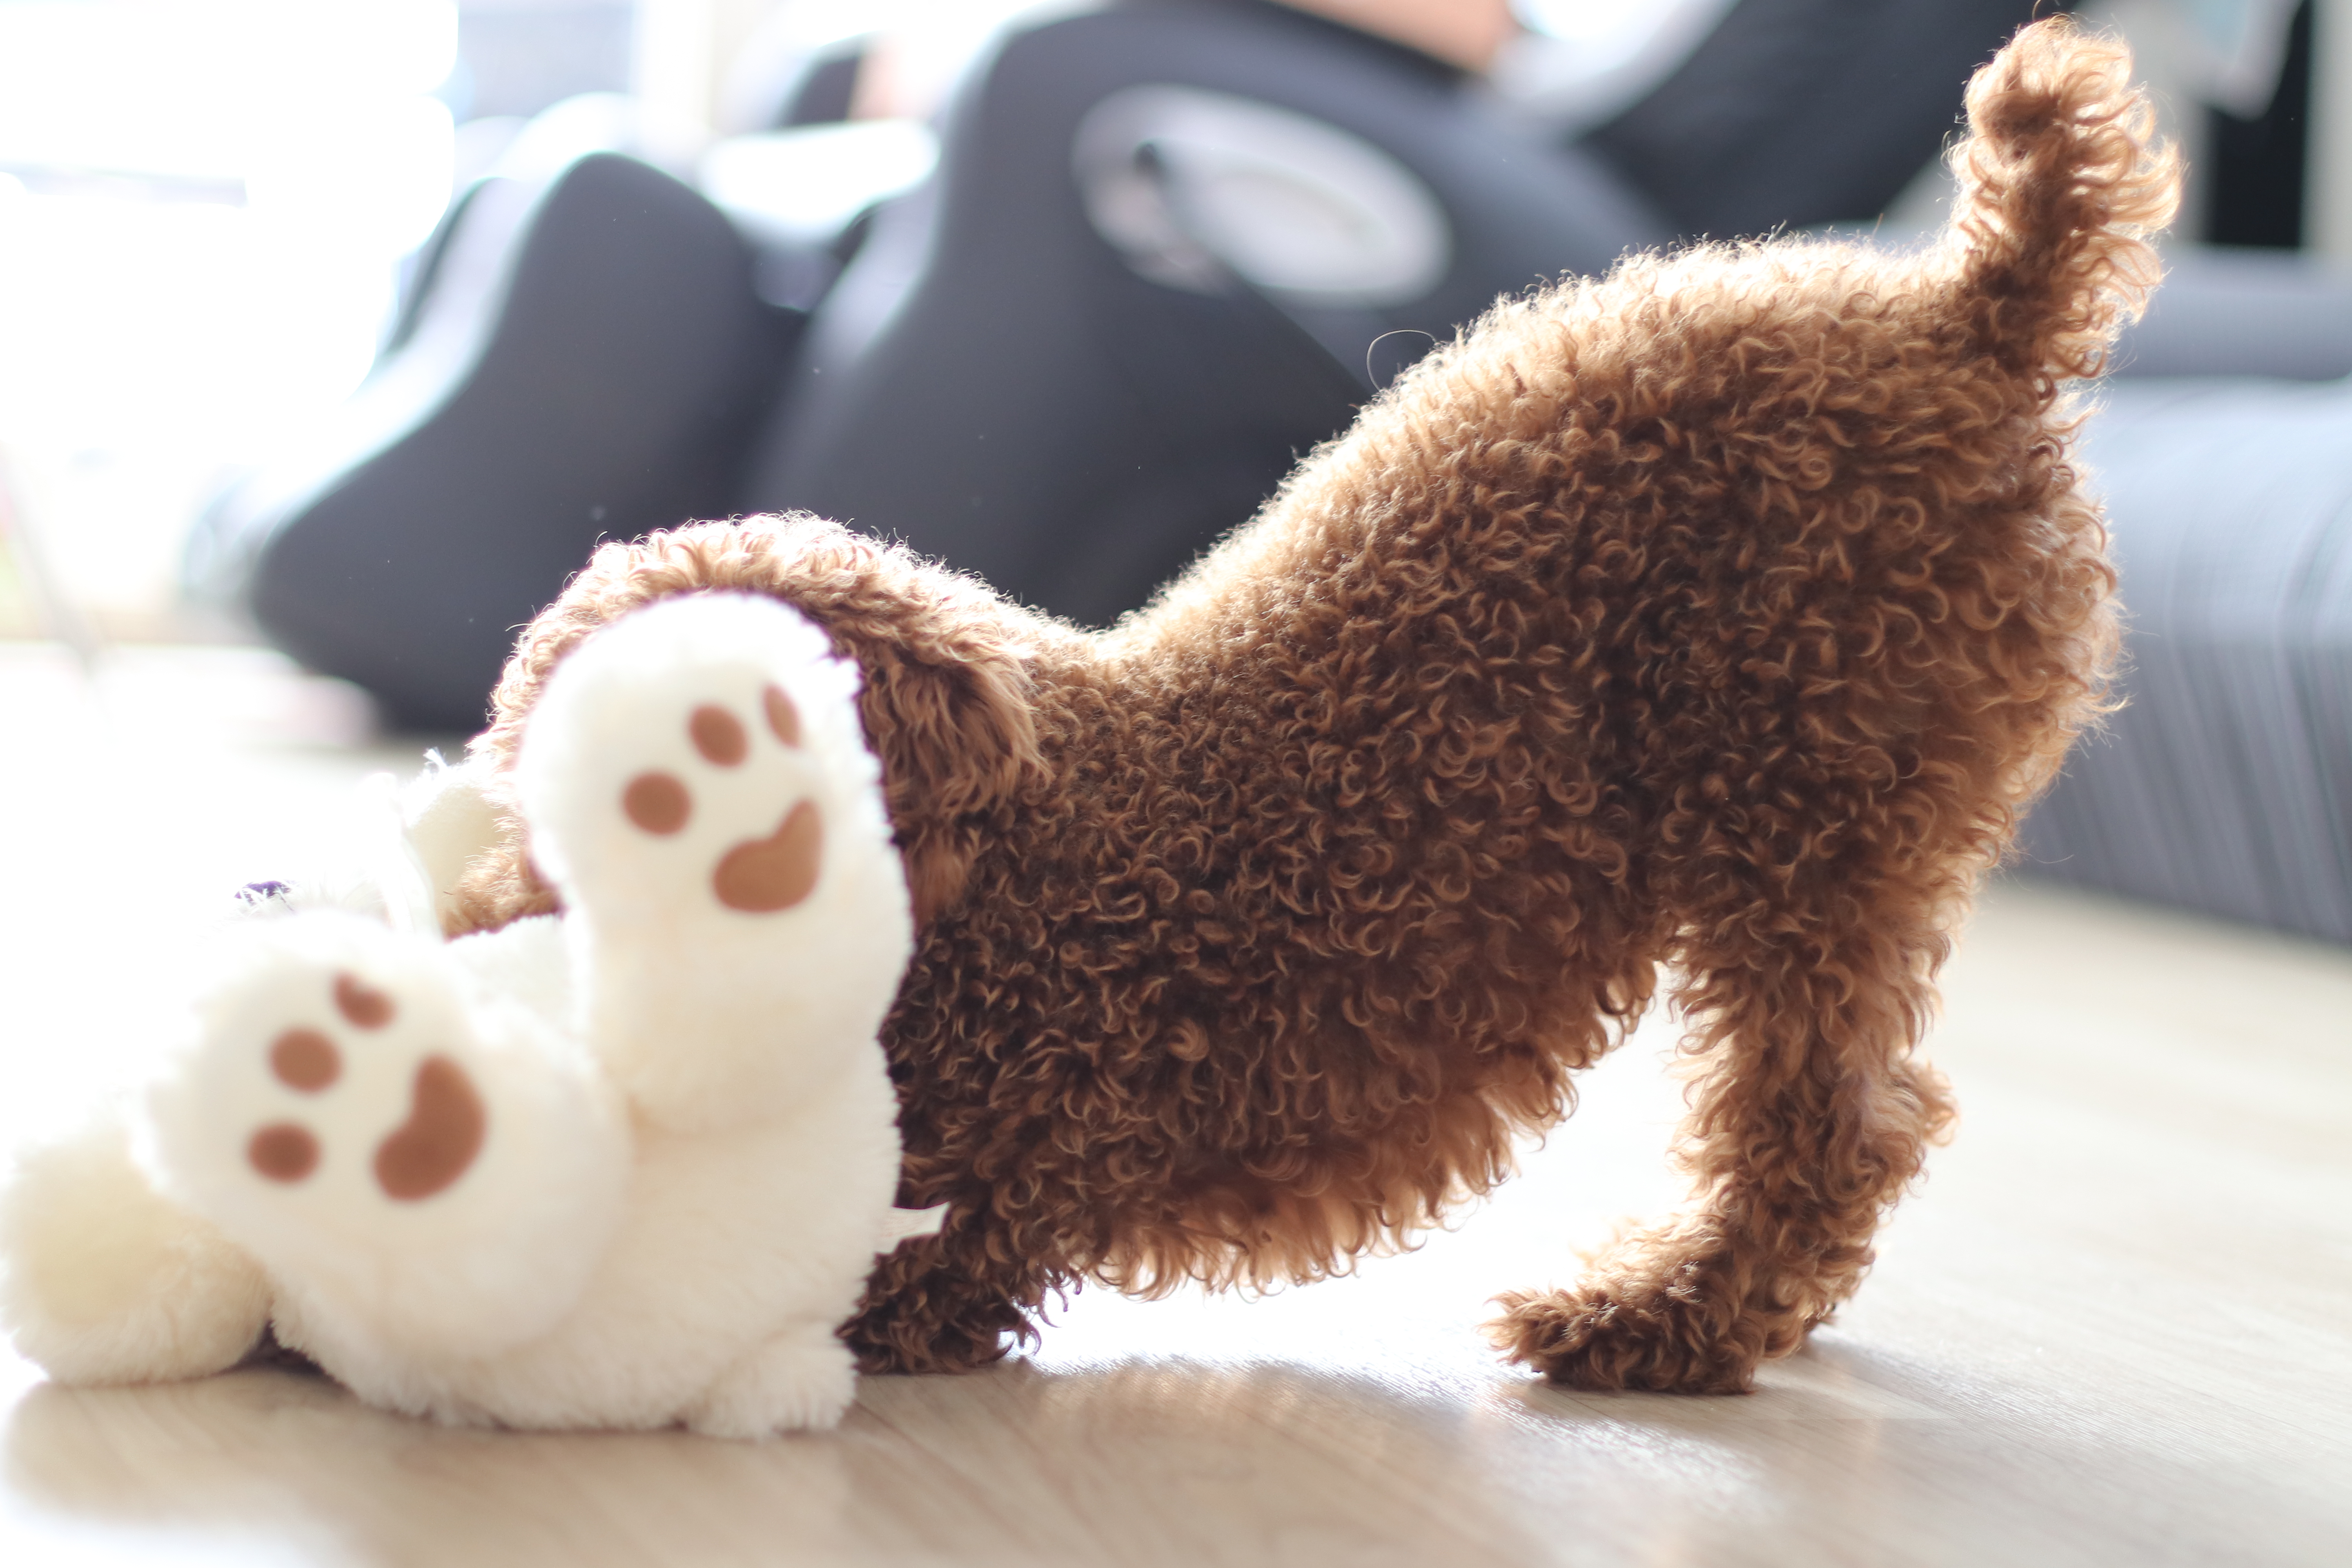
dog, puppy, canidae, dog breed, dog toy, stuffed toy, toy poodle, companion dog, carnivore, labradoodle, sporting group, plush, non sporting group, poodle, toy, fawn, toy dog